Don Giovanni in Sicilia (novel)

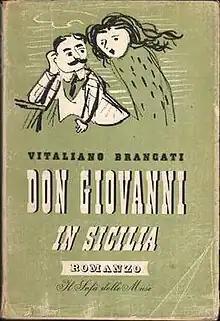
Cover of "Don Giovanni in Sicilia"

Don Giovanni in Sicilia is a novel by Vitaliano Brancati, published in 1941.